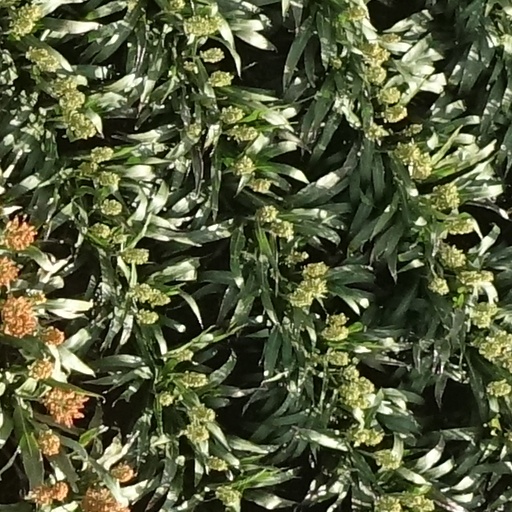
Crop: sorghum